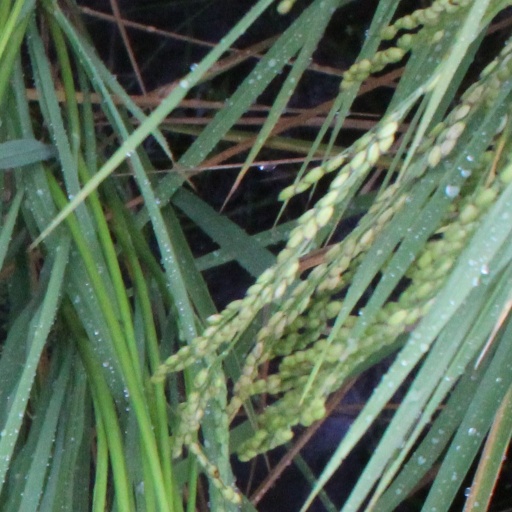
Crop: rice